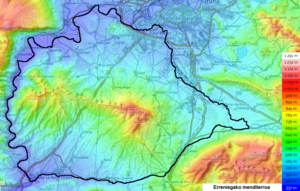
Carte topographique du massif d'Erreniega.